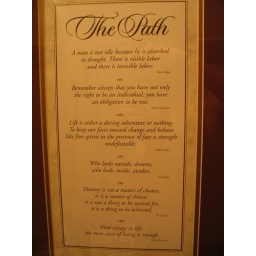
On the bathroom wall of the house we rented in Phoenix.